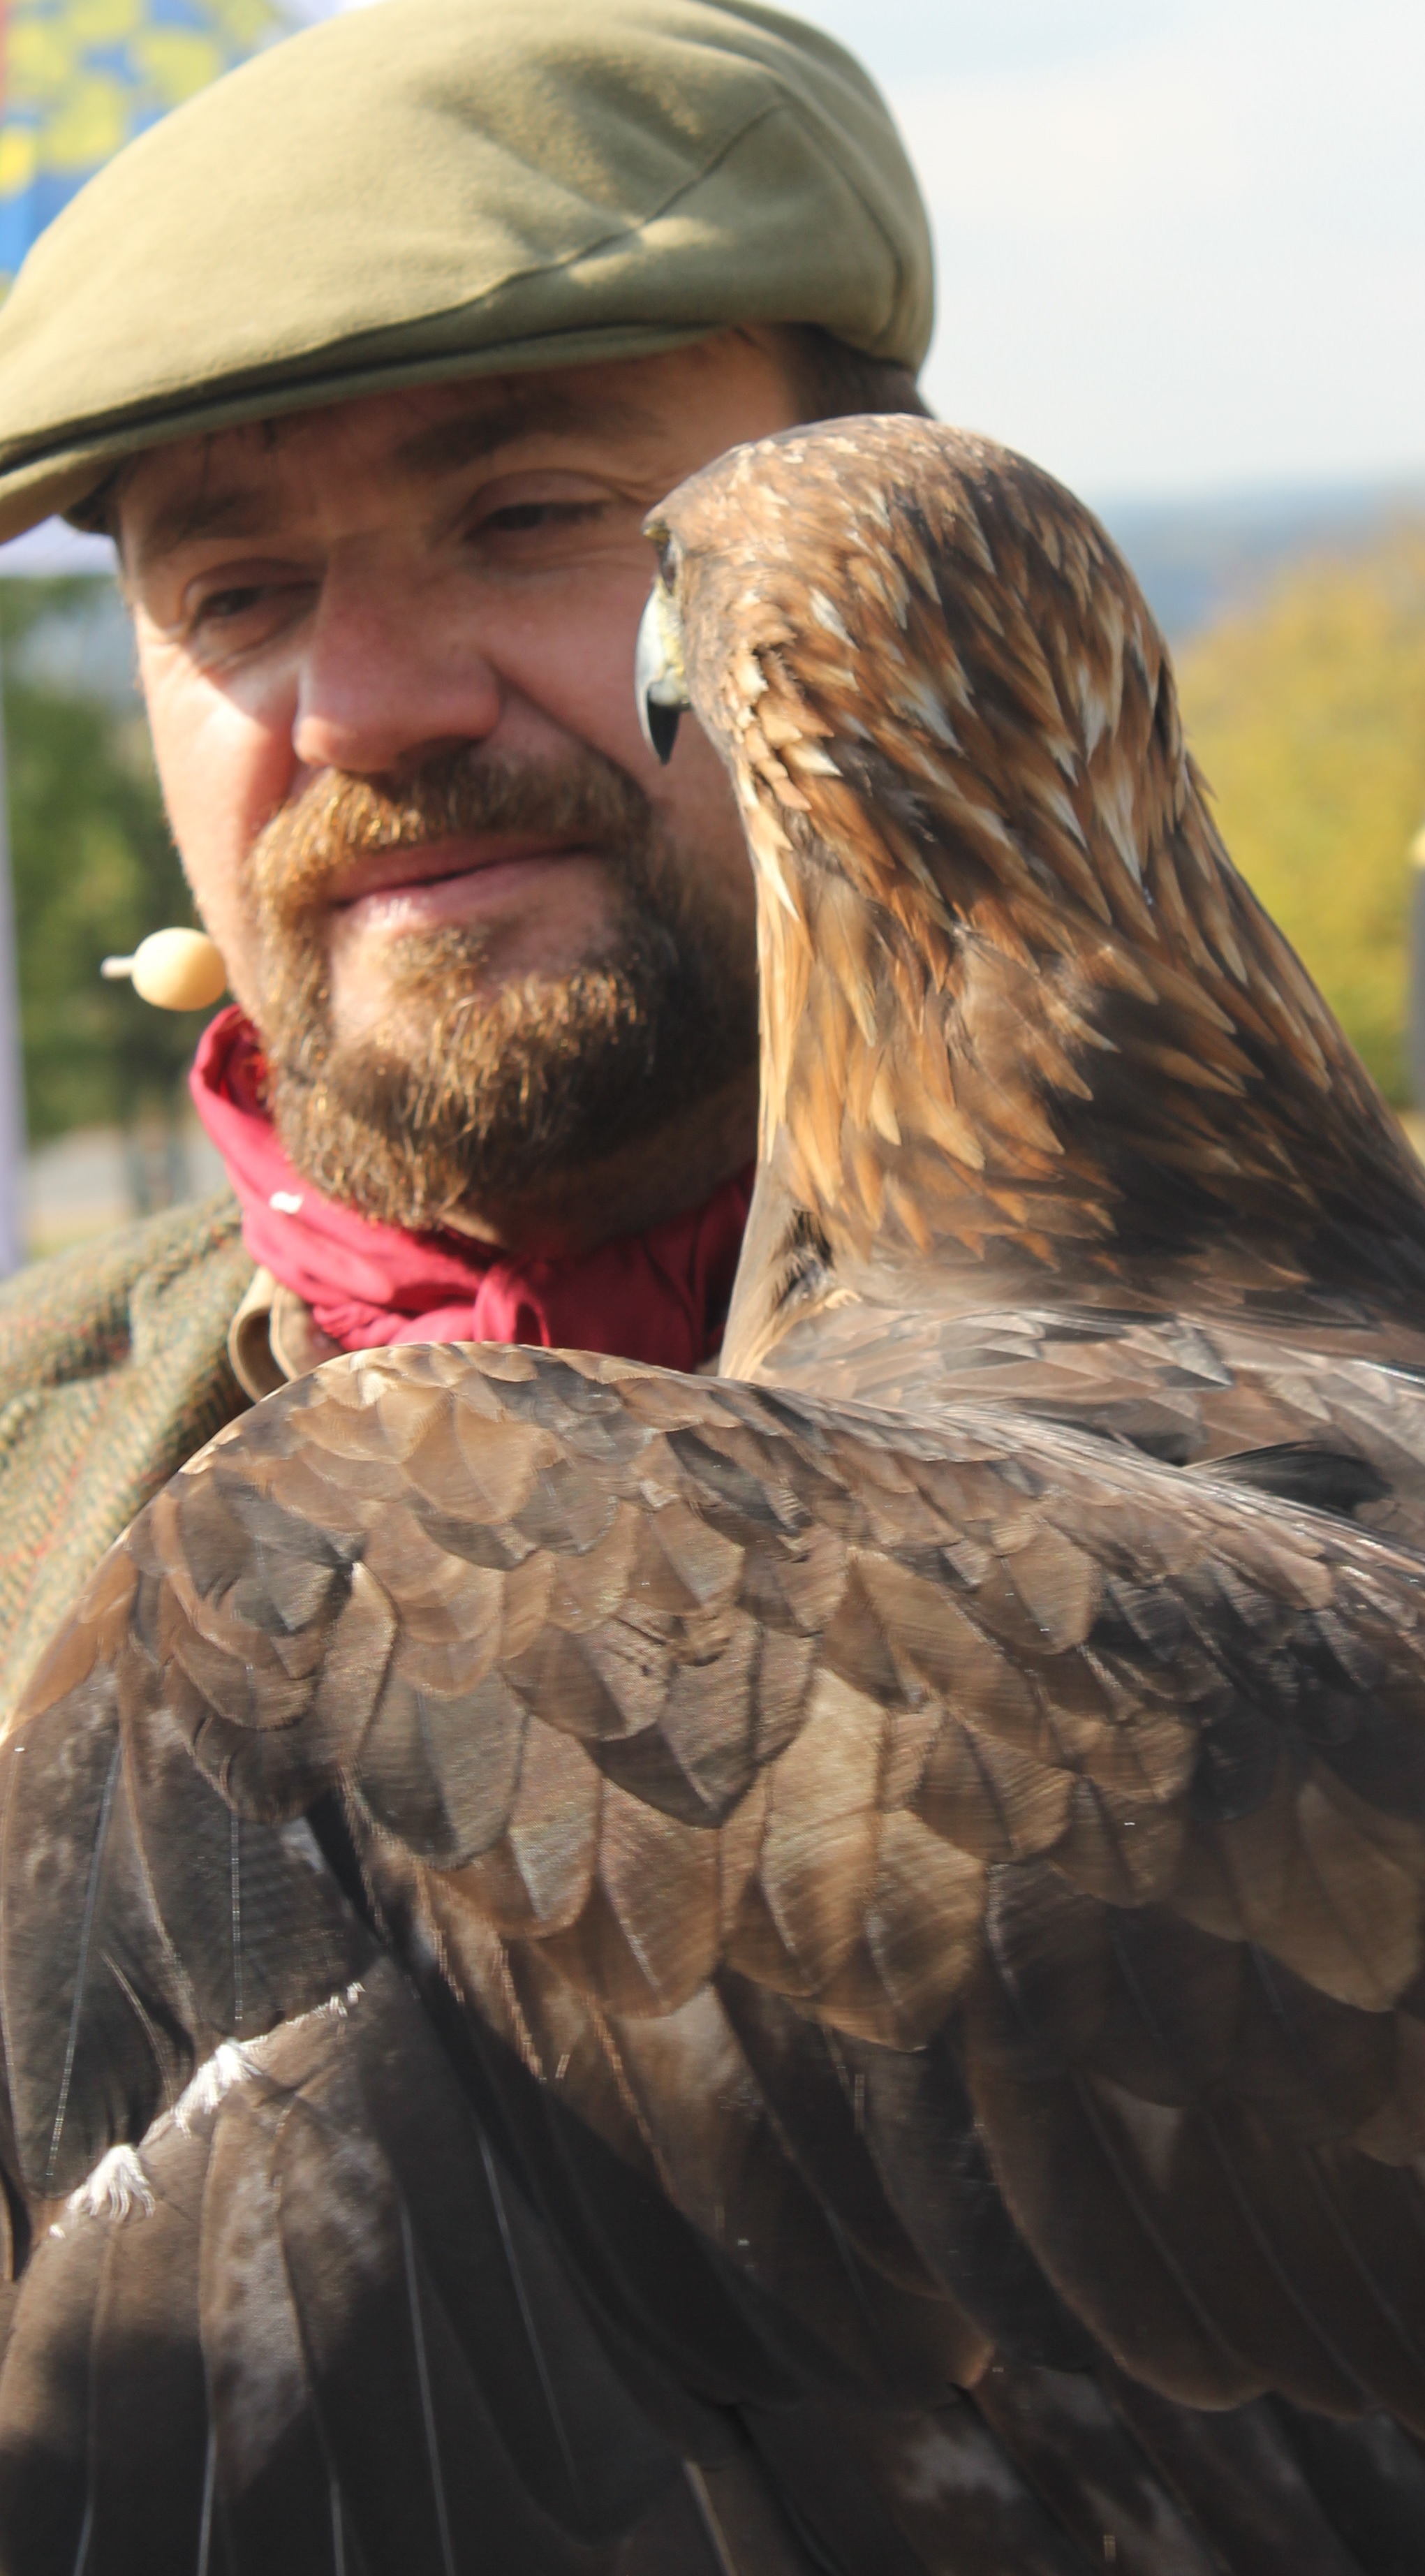
man, bird, wing, wildlife, beak, eagle, predator, fauna, bird of prey, vulture, falcon